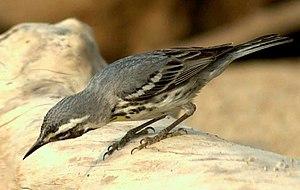
La Paruline à gorge jaune est une espèce de passereaux appartenant à la famille des Parulidae. Dans son Histoire Naturelle, Buffon décrivait cette espèce comme le Cou-jaune, ou Fauvette de Saint-Domingue.